Salima Ikram

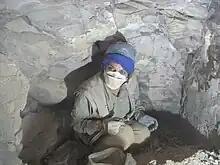
Ikram in 2015

Salima Ikram (born 17 May 1965) is a Pakistani professor of Egyptology at the American University in Cairo, a participant in many Egyptian archaeological projects, the author of several books on Egyptian archaeology, a contributor to various magazines and a guest on pertinent television programs.